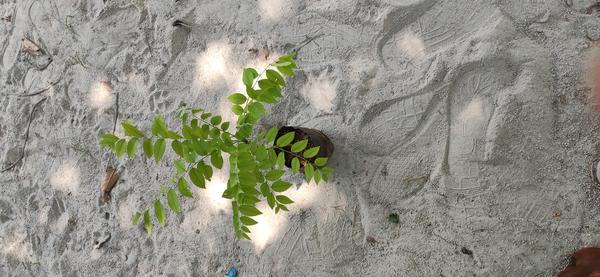
Plant: Amla